2 On

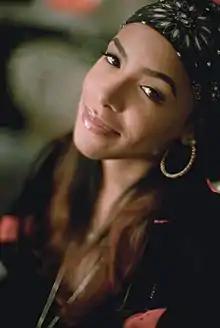
The song and its video were compared to the work of the late singer Aaliyah.

J. Leeds of the online publication Idolator praised the song's production calling it a "club thumper" and comparing the music video choreography to Britney Spears and Janet Jackson. Tom Breihan of "Stereogum" commented on the throwback feel from the track saying "2 On recreates some of the tropes of the late-’90s/early-’00s teenpop/R&B crossover era, but it does it within quotes" and also comparing the video having an Aaliyah vibe on it.